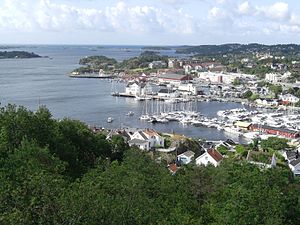
Groosefjorden
Udsigt over Grimstad havn og Groosefjorden.
Groosefjorden er en fjord i Grimstad kommune i Agder fylke i Norge. Fjorden starter ved Håøya og Rivingen i syd og går mod nordøst mellem Grimstad by og indre og ydre Maløya, før den fortsætter ind i Vikkilen. Med Vikkilen har den en længde på næsten 7 kilometer. Indløbet til Vikkilen er smalt og fra Biodden i Grimstad til Rønnes på østsiden er der kun cirka 140 meter. Selve Vikkilen er cirka 2,5 kilometer lang og ender ved Vik.